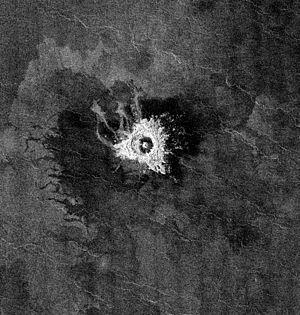
Jeanne est un cratère d'impact de 19 kilomètres de diamètre situé sur Vénus.